Answer in natural language. Considering the relative positions, is wooden dining table above or below black circular chair with four legs? Choose between the following options: below or above
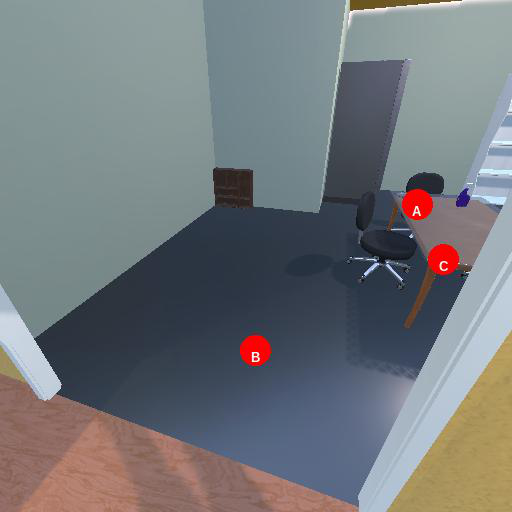
<answer>below</answer>